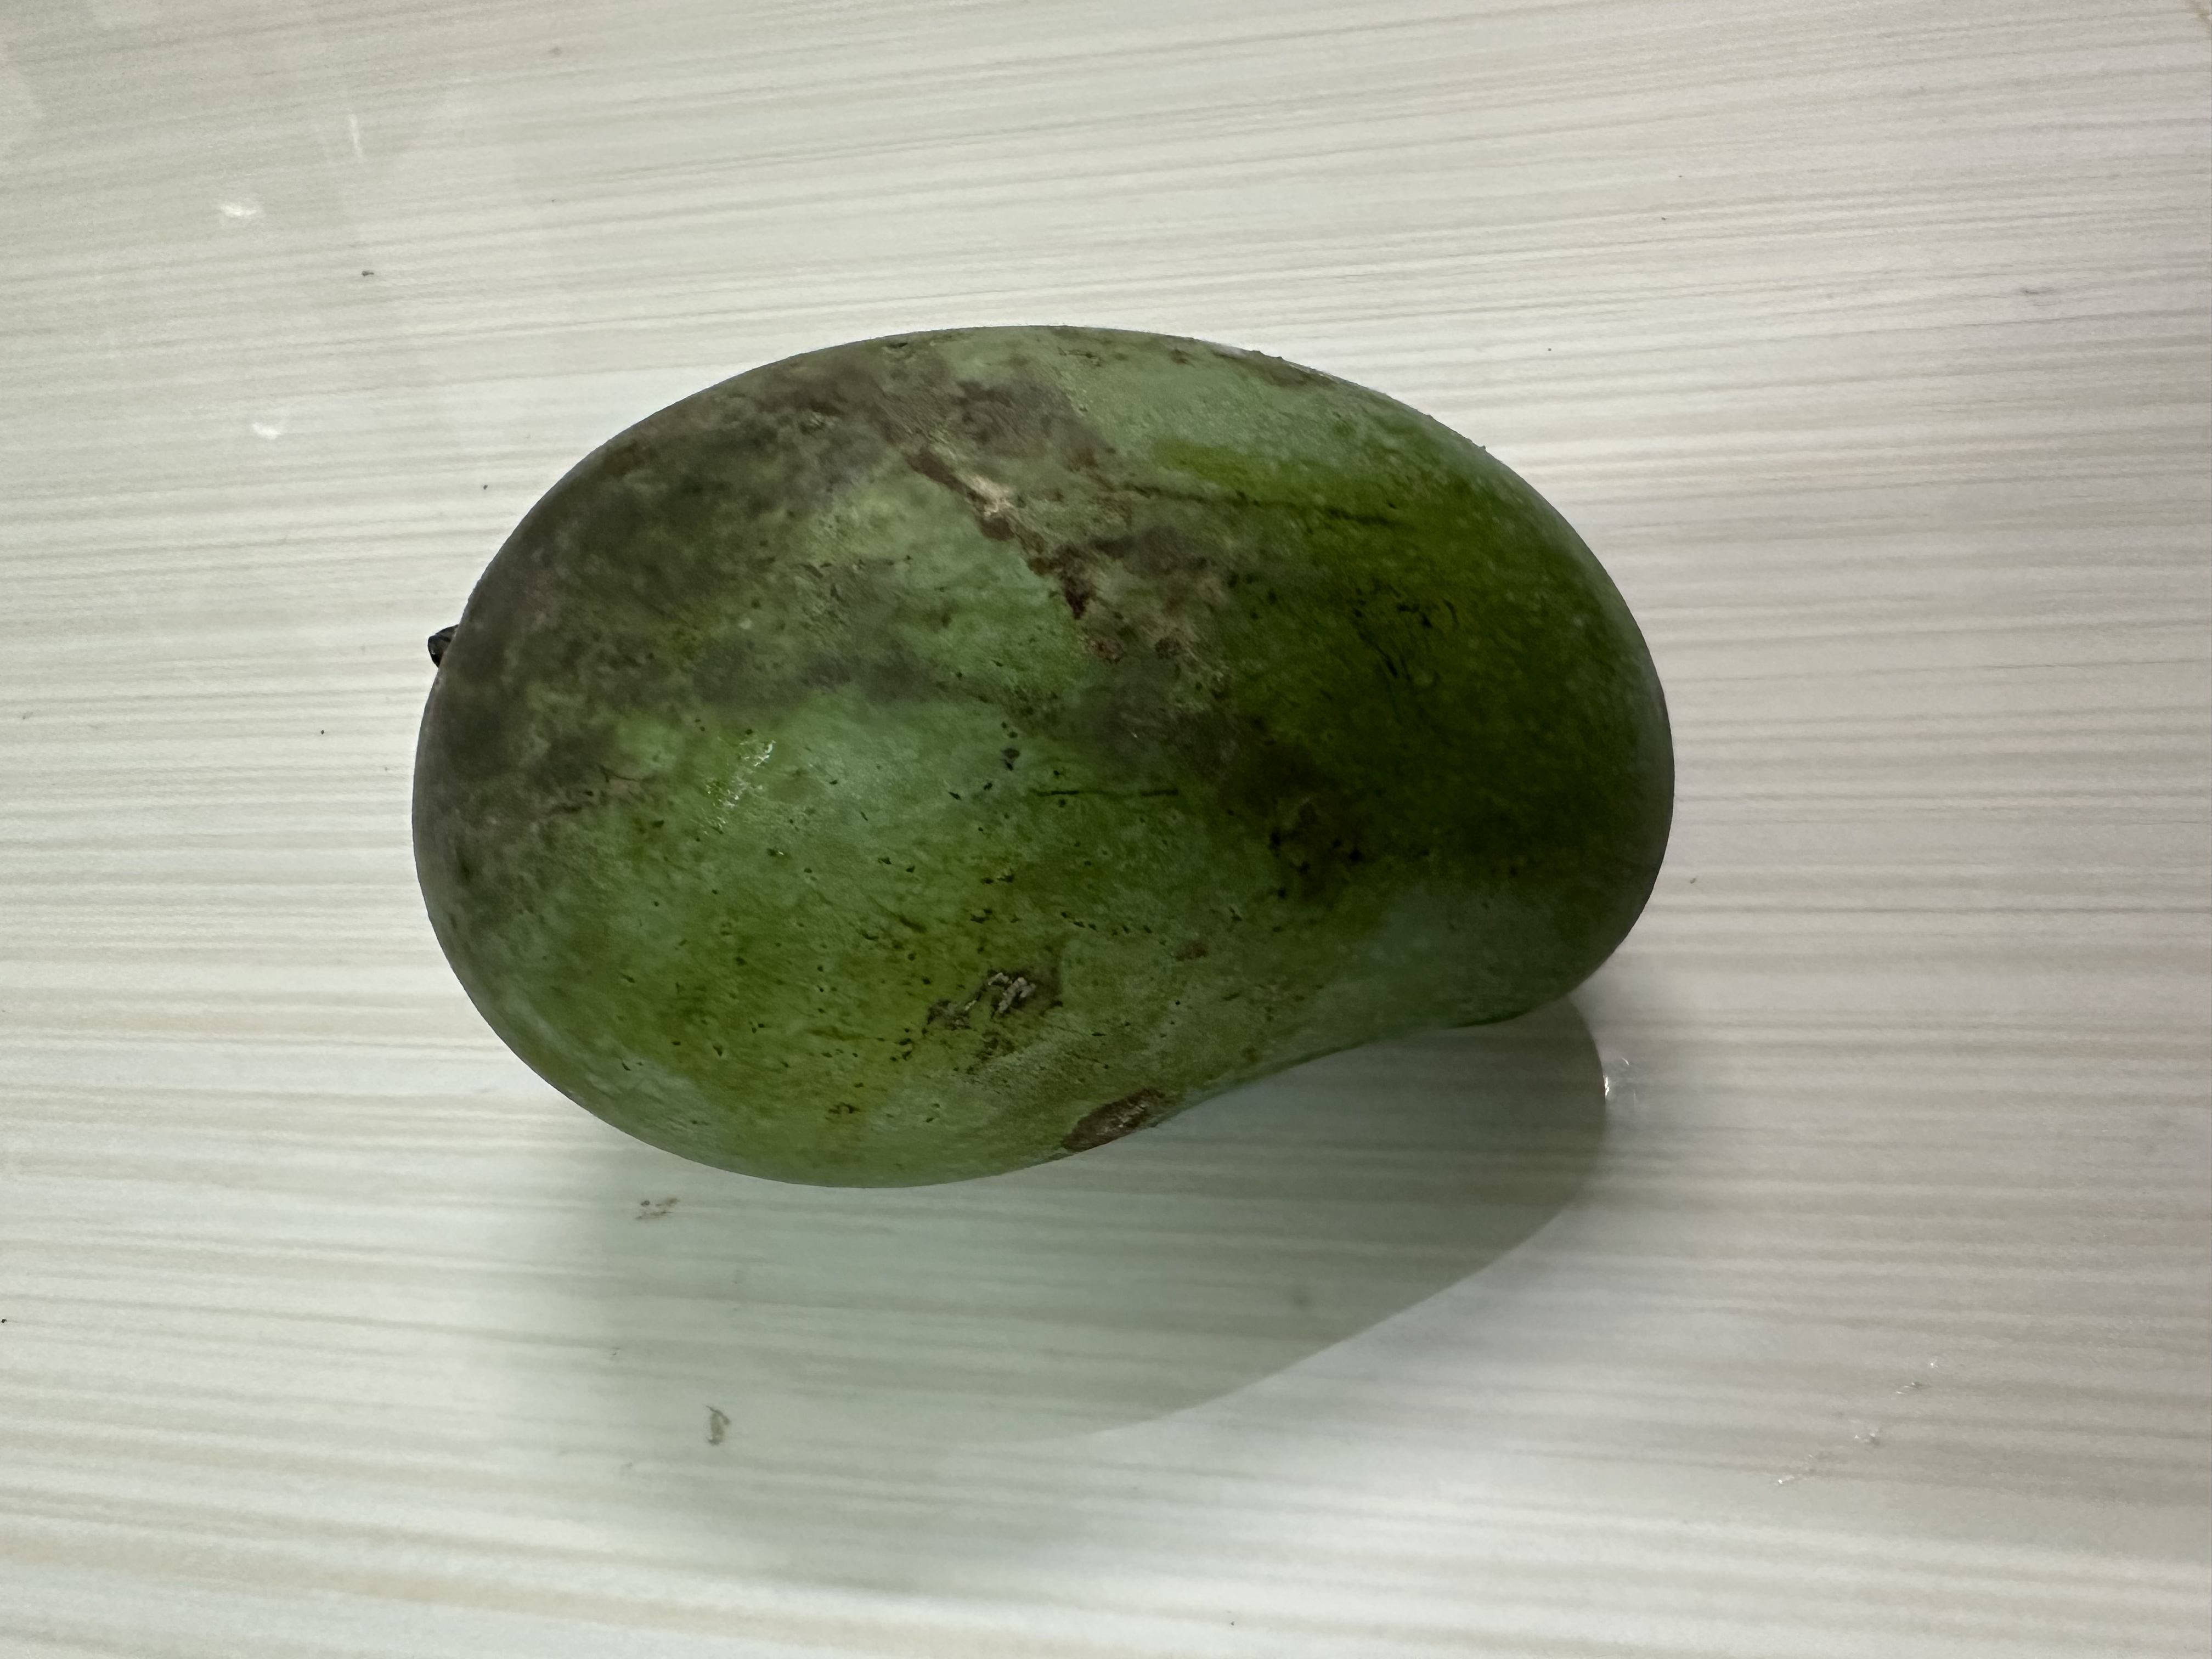
Mango variety: Amrapali